Omar al-Bashir

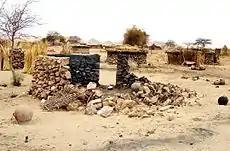
Al-Bashir is accused of directing attacks against civilians in Darfur.

In 2009, General Martin Luther Agwai, head of the UNAMID, said the war was over in the region, although low-level disputes remained. "Banditry, localised issues, people trying to resolve issues over water and land at a local level. But real war as such, I think we are over that," he said. This perspective is contradicted by reports which indicate that violence continues in Darfur while peace efforts have been stalled repeatedly. Violence between Sudan's military and rebel fighters has beset South Kordofan and Blue Nile states since disputed state elections in May 2011, an ongoing humanitarian crisis that has prompted international condemnation and U.S. congressional hearings. In 2012, tensions between Sudan and South Sudan reached a boiling point when the Sudanese military bombed territory in South Sudan, leading to hostilities over the disputed Heglig (or Panthou) oil fields located along the Sudan-South Sudan border. Omar al-Bashir sought the assistance of numerous non-western countries after the West, led by America, imposed sanctions against him, he said: "From the first day, our policy was clear: To look eastward, toward China, Malaysia, India, Pakistan, Indonesia, and even Korea and Japan, even if the Western influence upon some [of these] countries is strong. We believe that the Chinese expansion was natural because it filled the space left by Western governments, the United States, and international funding agencies. The success of the Sudanese experiment in dealing with China without political conditions or pressures encouraged other African countries to look toward China."